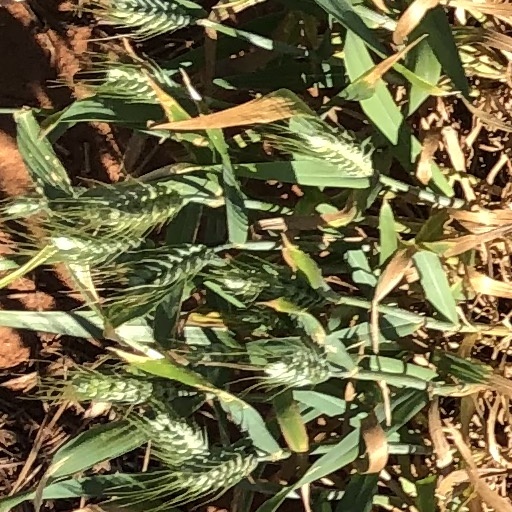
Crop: wheat